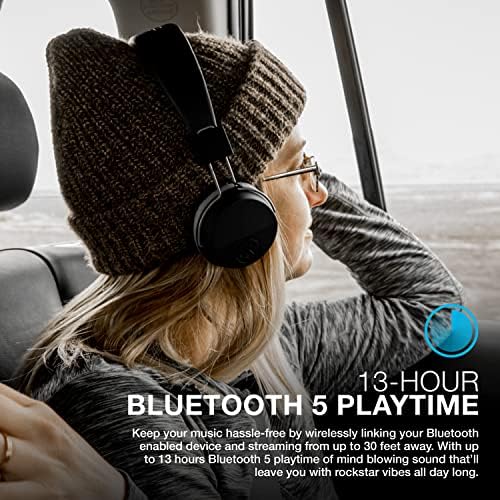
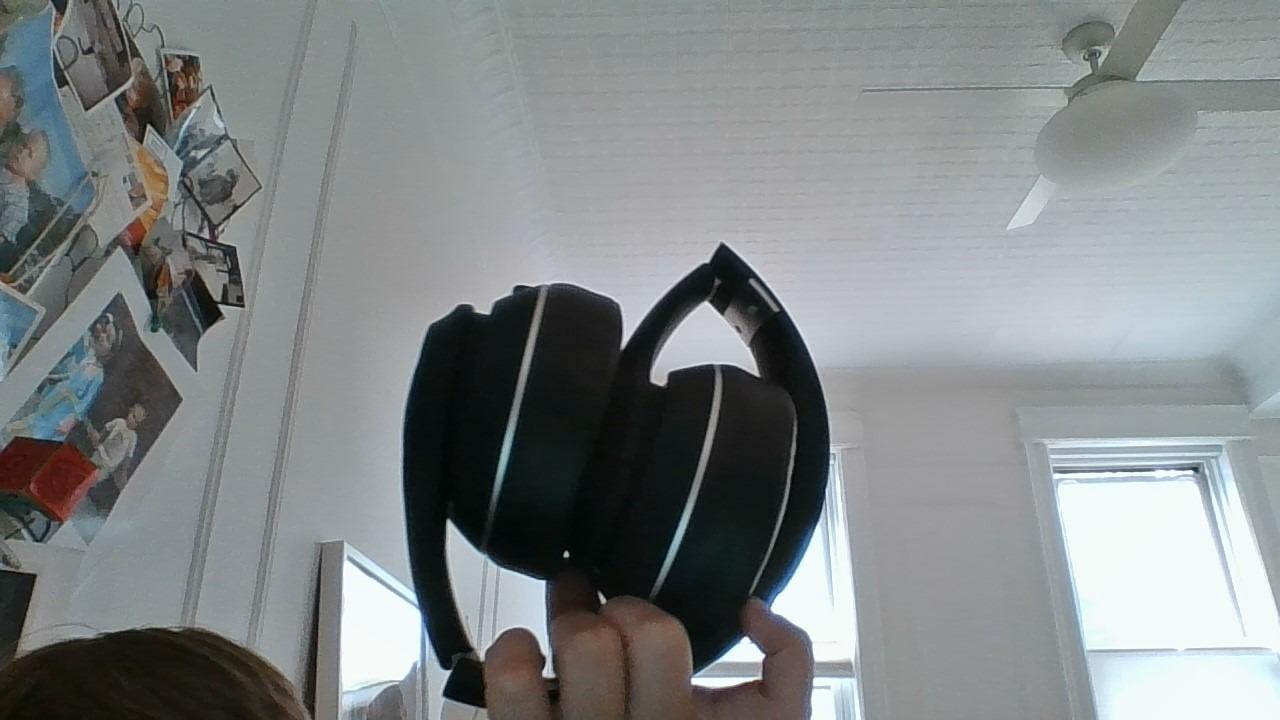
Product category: headphones
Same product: no